Wetlands and islands in Germanic paganism

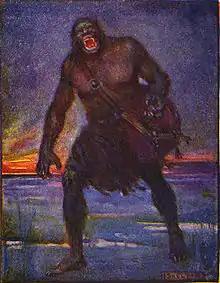
The fen-dwelling Grendel, as depicted by J. R. Skelton in the 1908 "Stories of Beowulf"

Accounts such as Grímnismál describe lakes and bogs as the dwellings of female gods. Frigg lives in ("Fen halls") and Sága lives in ("Sunken benches") where she drinks with Odin beneath the waves. Supernatural beings are also described as residing at watery sites described as (translated variously as "lakes", "wells" and "ponds"). These include Urðarbrunnr (where three norns live and the gods meet to give judgement) and Mímisbrunnr (associated with the wise being Mímir).